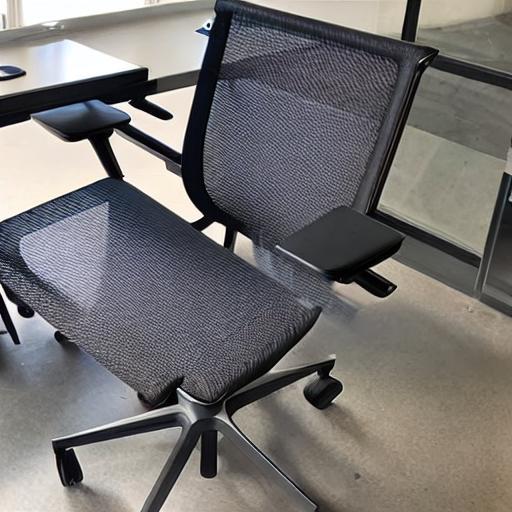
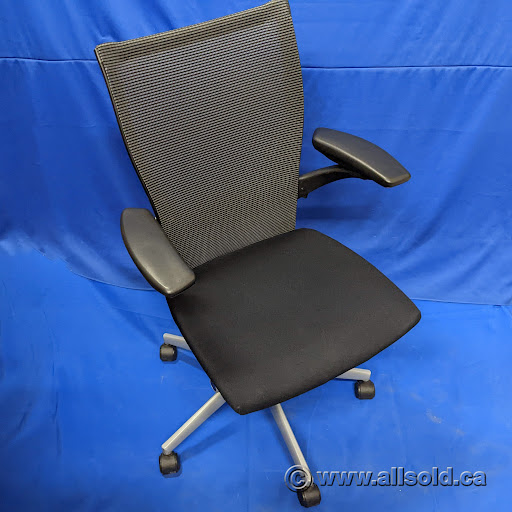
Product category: items_chair
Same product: no